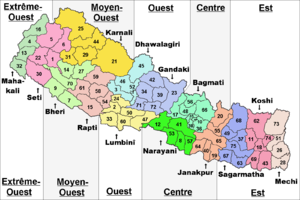
Le Népal était subdivisé jusqu'en 2015 en 5 régions de développement, regroupant 14 zones et 75 districts.
Le Népal est subdivisé en 77 « districts », regroupés en sept « provinces », conformément à la Constitution népalaise de 2015.